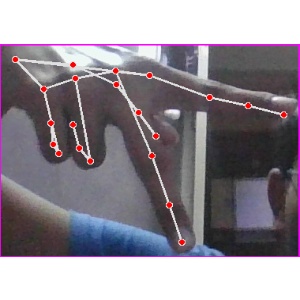
अक्षर: प